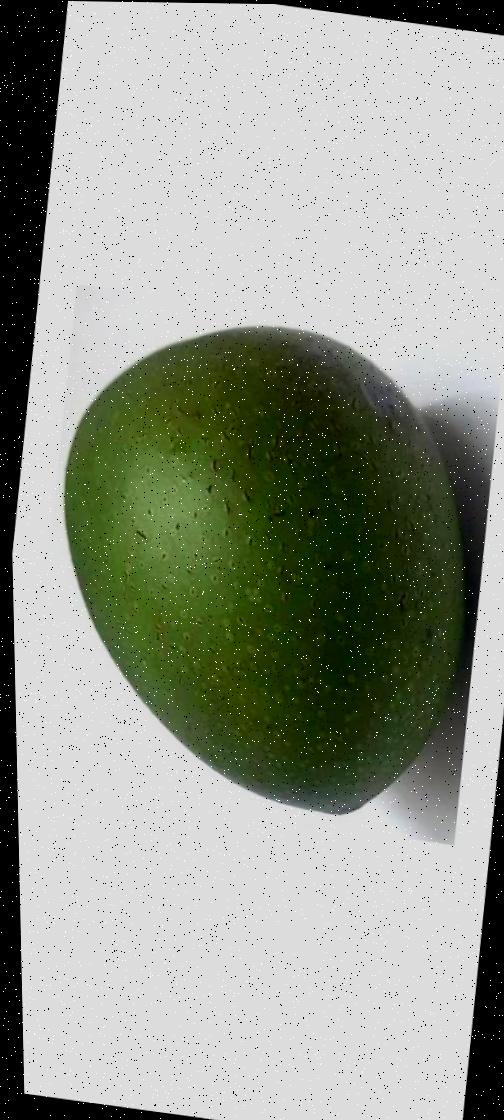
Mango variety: Ashshina Zhinuk